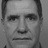
Emotion: neutral